Yonathan Del Valle

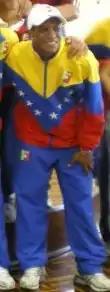
2009

Yonathan Alexander Del Valle Rodríguez (born 28 May 1990) is a Venezuelan professional footballer who plays as a striker.